General Service Unit (Kenya)

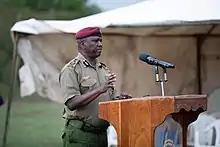
Douglas Kanja, former GSU Commandant.

Originally, GSU members were drawn from the existing ranks of the Kenyan Police force, were from a number of ethnic backgrounds, and were trained in the Kenya Police College and placed on a two-year tour of duty. However, with the increase of Africanisation in 1963, the majority of members were by 1967 from native Kenyan tribes such as the Luo or the Kikuyu who total 5.9 million, equal to about 13% and 7.4 million, equal to about 22% of Kenya's total population, respectively. Most recently, all GSU members have been trained at the GSU-specific Training School in Embakasi and its Field Training Camp in Magadi, on 10-month-long courses, with further 5-month long courses required for promotion. As with various branches of the Kenyan armed forces, the GSU also sends its officers to Great Britain to be trained in such facilities as the Britannia Royal Naval College and Sandhurst.